Marat, Puy-de-Dôme

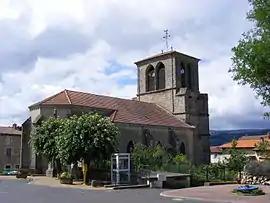
The church in Marat

Marat is a commune in the Puy-de-Dôme department in Auvergne in central France.